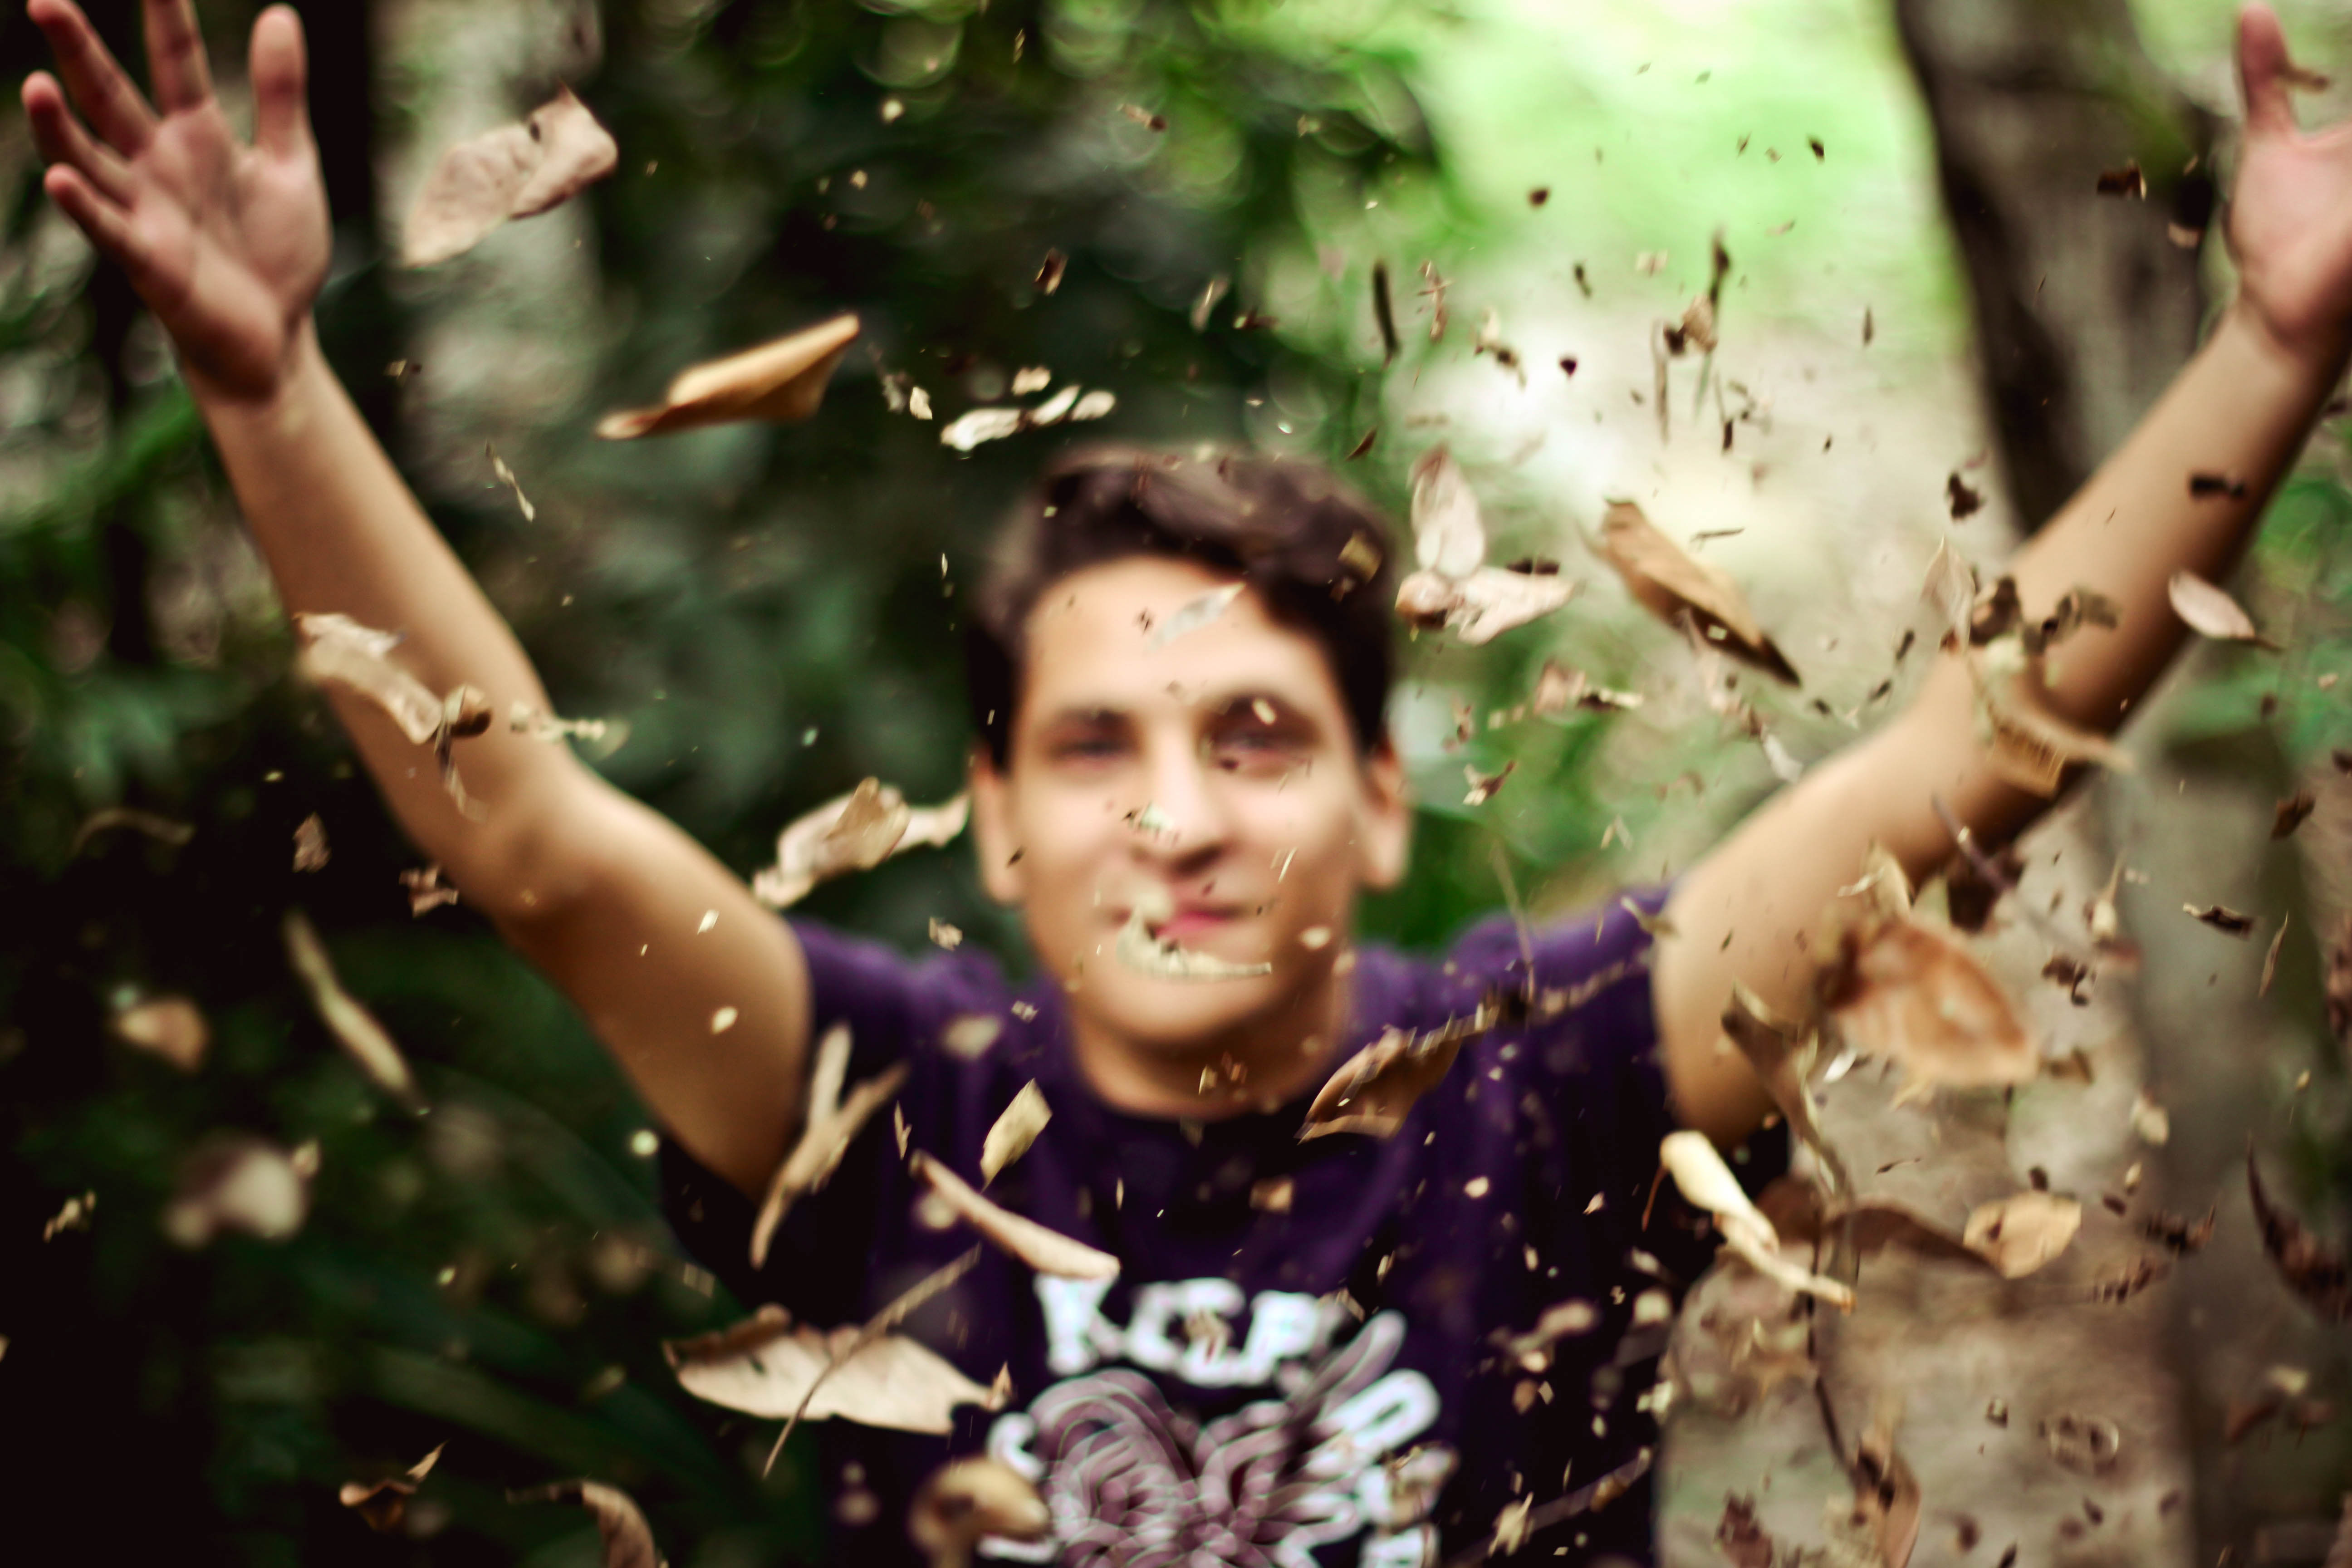
man, person, people, photography, fall, flower, spring, jungle, autumn, child, leaves, dry leaves